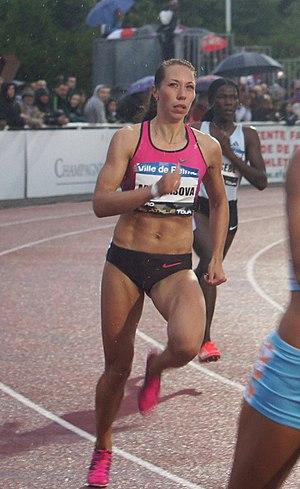
Maryna Arzamasava lors des Rencontres d'athlétisme de Reims 2013 .
Maryna Arzamasava, en biélorusse Марына Арзамасава, née le 17 décembre 1987 à Minsk, est une athlète biélorusse spécialiste du 800 m. Elle est sacrée championne du monde de la distance en 2015 à Pékin.